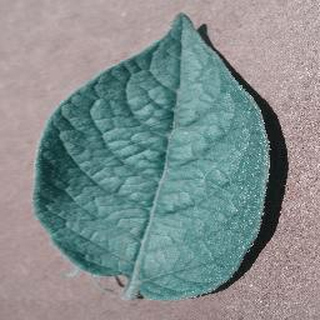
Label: healthy_potato